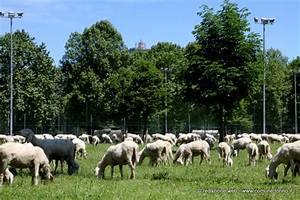
Label: pecora